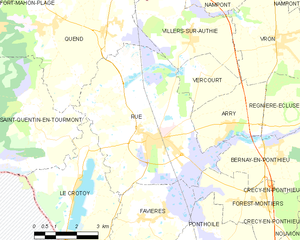
Carte des communes françaises Rue